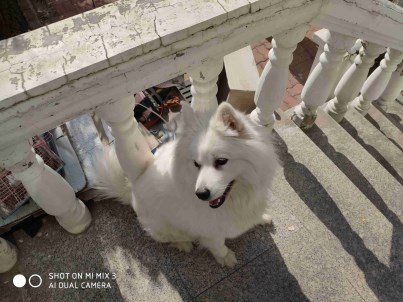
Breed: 2192-n000088-Samoyed